James IV of Scotland

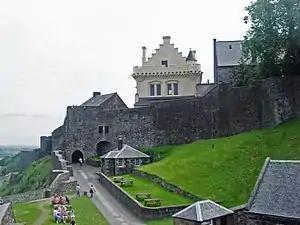
Stirling Castle, James IV's birthplace and childhood home

For the nine-year-old heir to the throne, the crisis of 1482 had shattered the calm of his youthful existence at Stirling. Following the death of Margaret of Denmark in July 1486, Prince James may have viewed the king's deliberate promotion of his second son — the 1486 and 1487 proposals to marry him to one of the younger daughters of Edward IV of England, and the conferring on him of the dukedom of Ross in January 1488 — with apprehension. There is no explanation of why James III seemed to be favouring his second son over his heir, although it has been suggested that James III's suspicion and distrust of his heir arose from the young Duke of Rothesay's meeting with the Duke of Albany during the 1482 crisis.